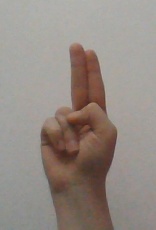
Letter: taa